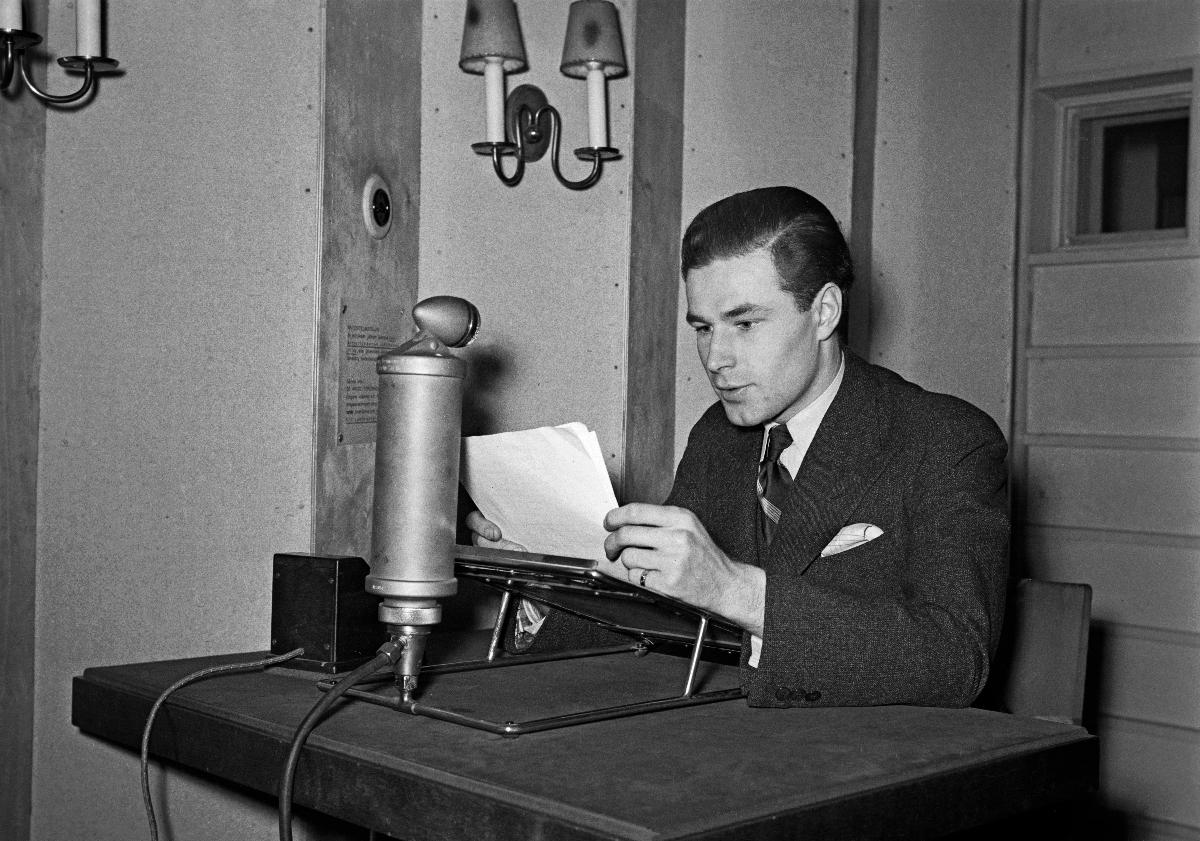
Rolf Simberg
Rolf Simberg
sisällön kuvaus: Ääniä Yleisradiossa 1940. Suomen yleisradion uutistenlukija Rolf Simberg. content description: Voices at Finnish Broadcasting Company Yleisradio 1940. Newscaster Rolf Simberg. innehållsbeskrivning: Röster i Rundradion 1940. Nyhetsuppläsare vid Finlands rundradio Rolf Simberg.
Kuvaaja: Sundström, Hugo, kuvaaja
Vuosi: 1940
Paikka: Suomi, Uusimaa, Helsinki
Aiheet: radio (joukkoviestimet); toimittajat (media); uutistenlukijat; radioäänet; henkilöstö; mikrofonit; HBL; radio (mass media); journalists; staff; radio; radio voices; editors; persons; microphones; mics; newscasters; radio (massmedier); journalister; personal; radioröster; redaktörer; personer; mikrofoner; nyhetsuppläsare